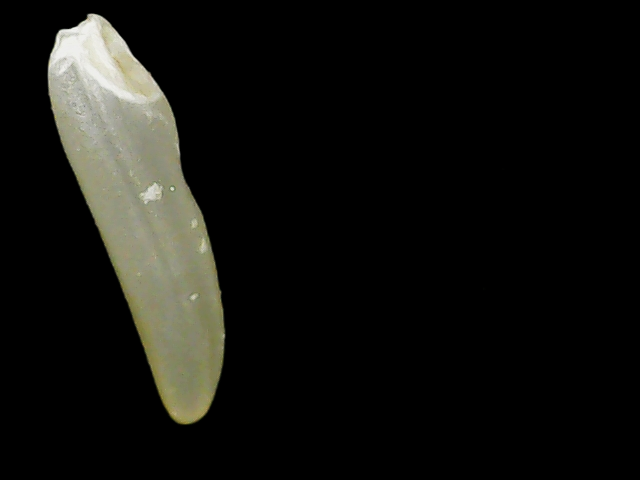
Rice variety: Binadhan25